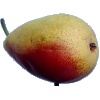
Label: Pear 2